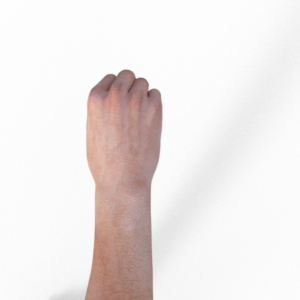
Label: rock